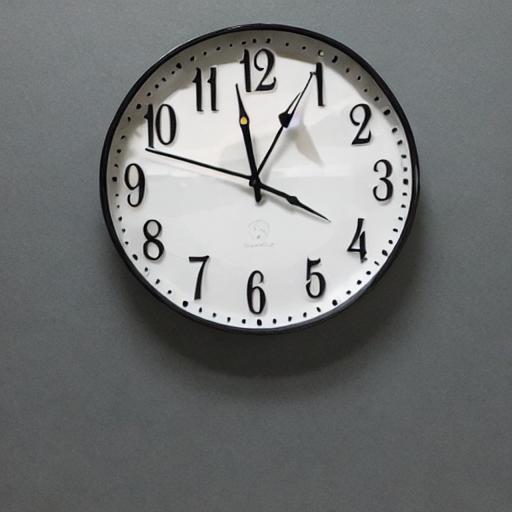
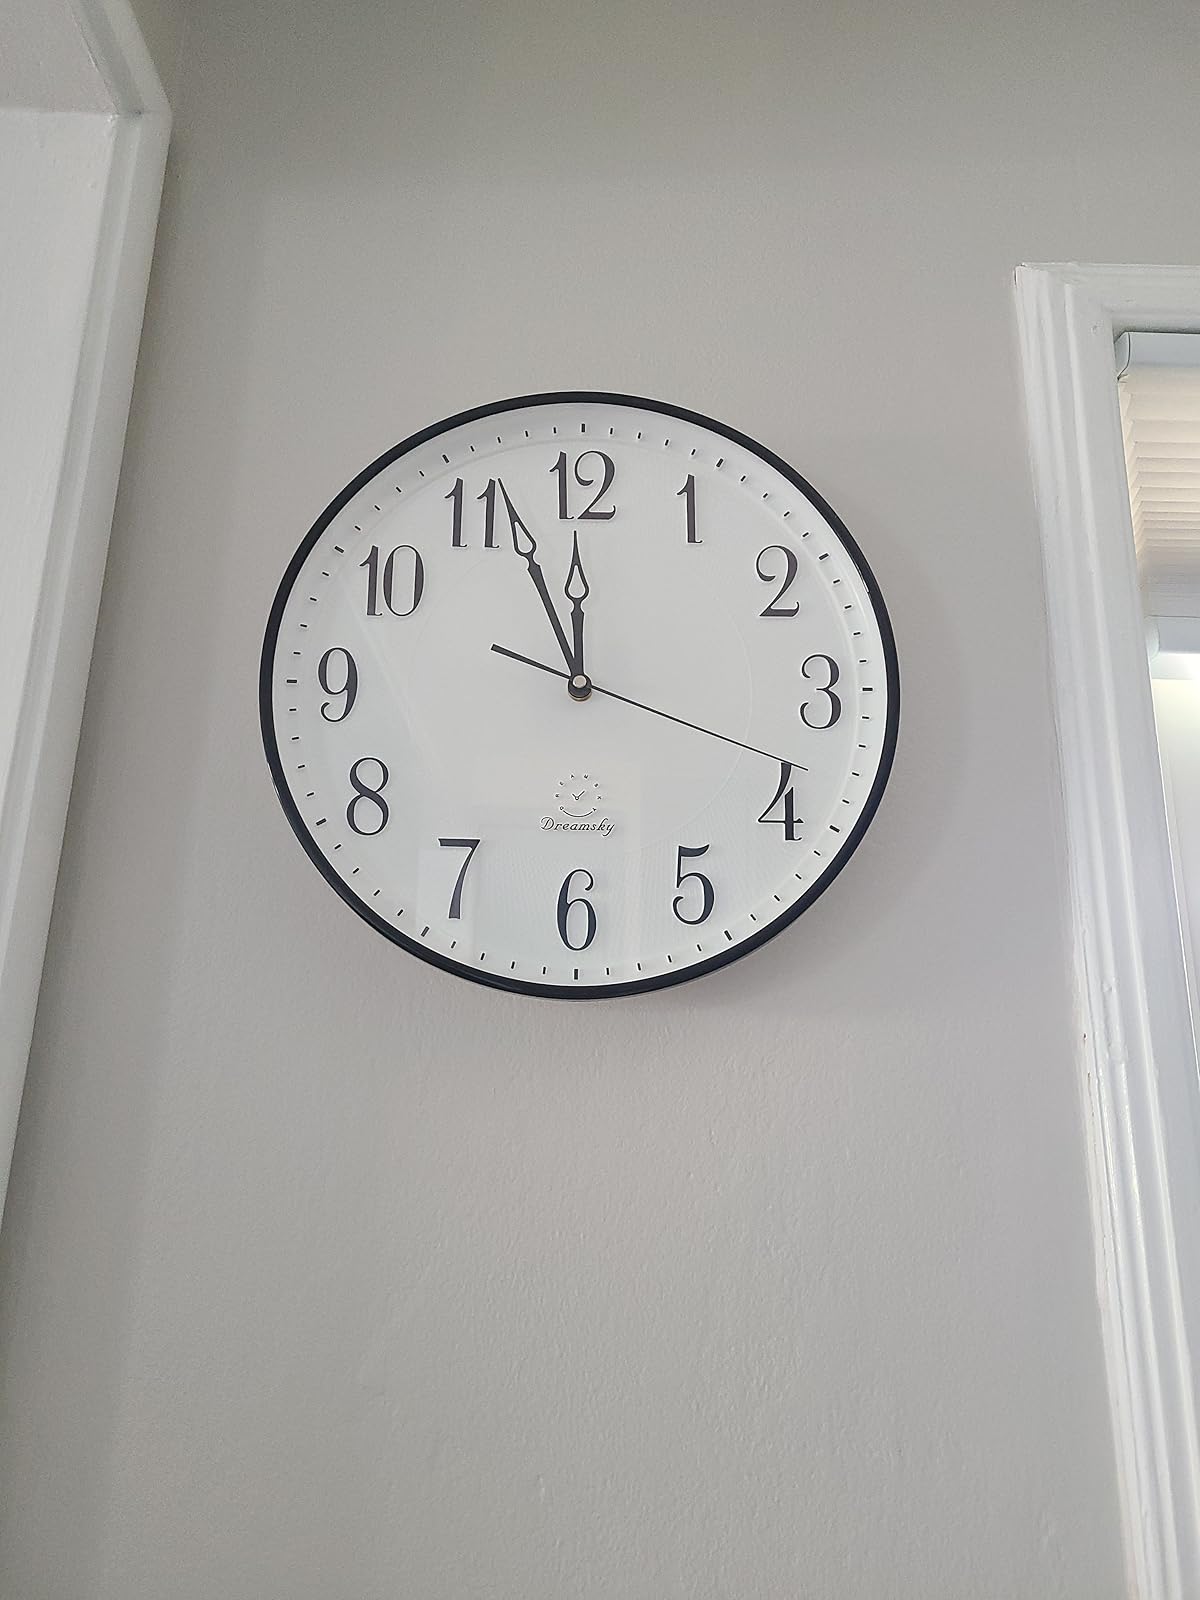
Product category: clock
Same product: no